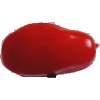
Label: Tomato 2